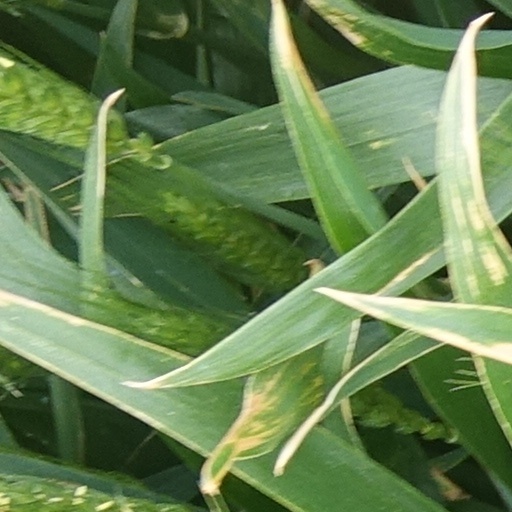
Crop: wheat